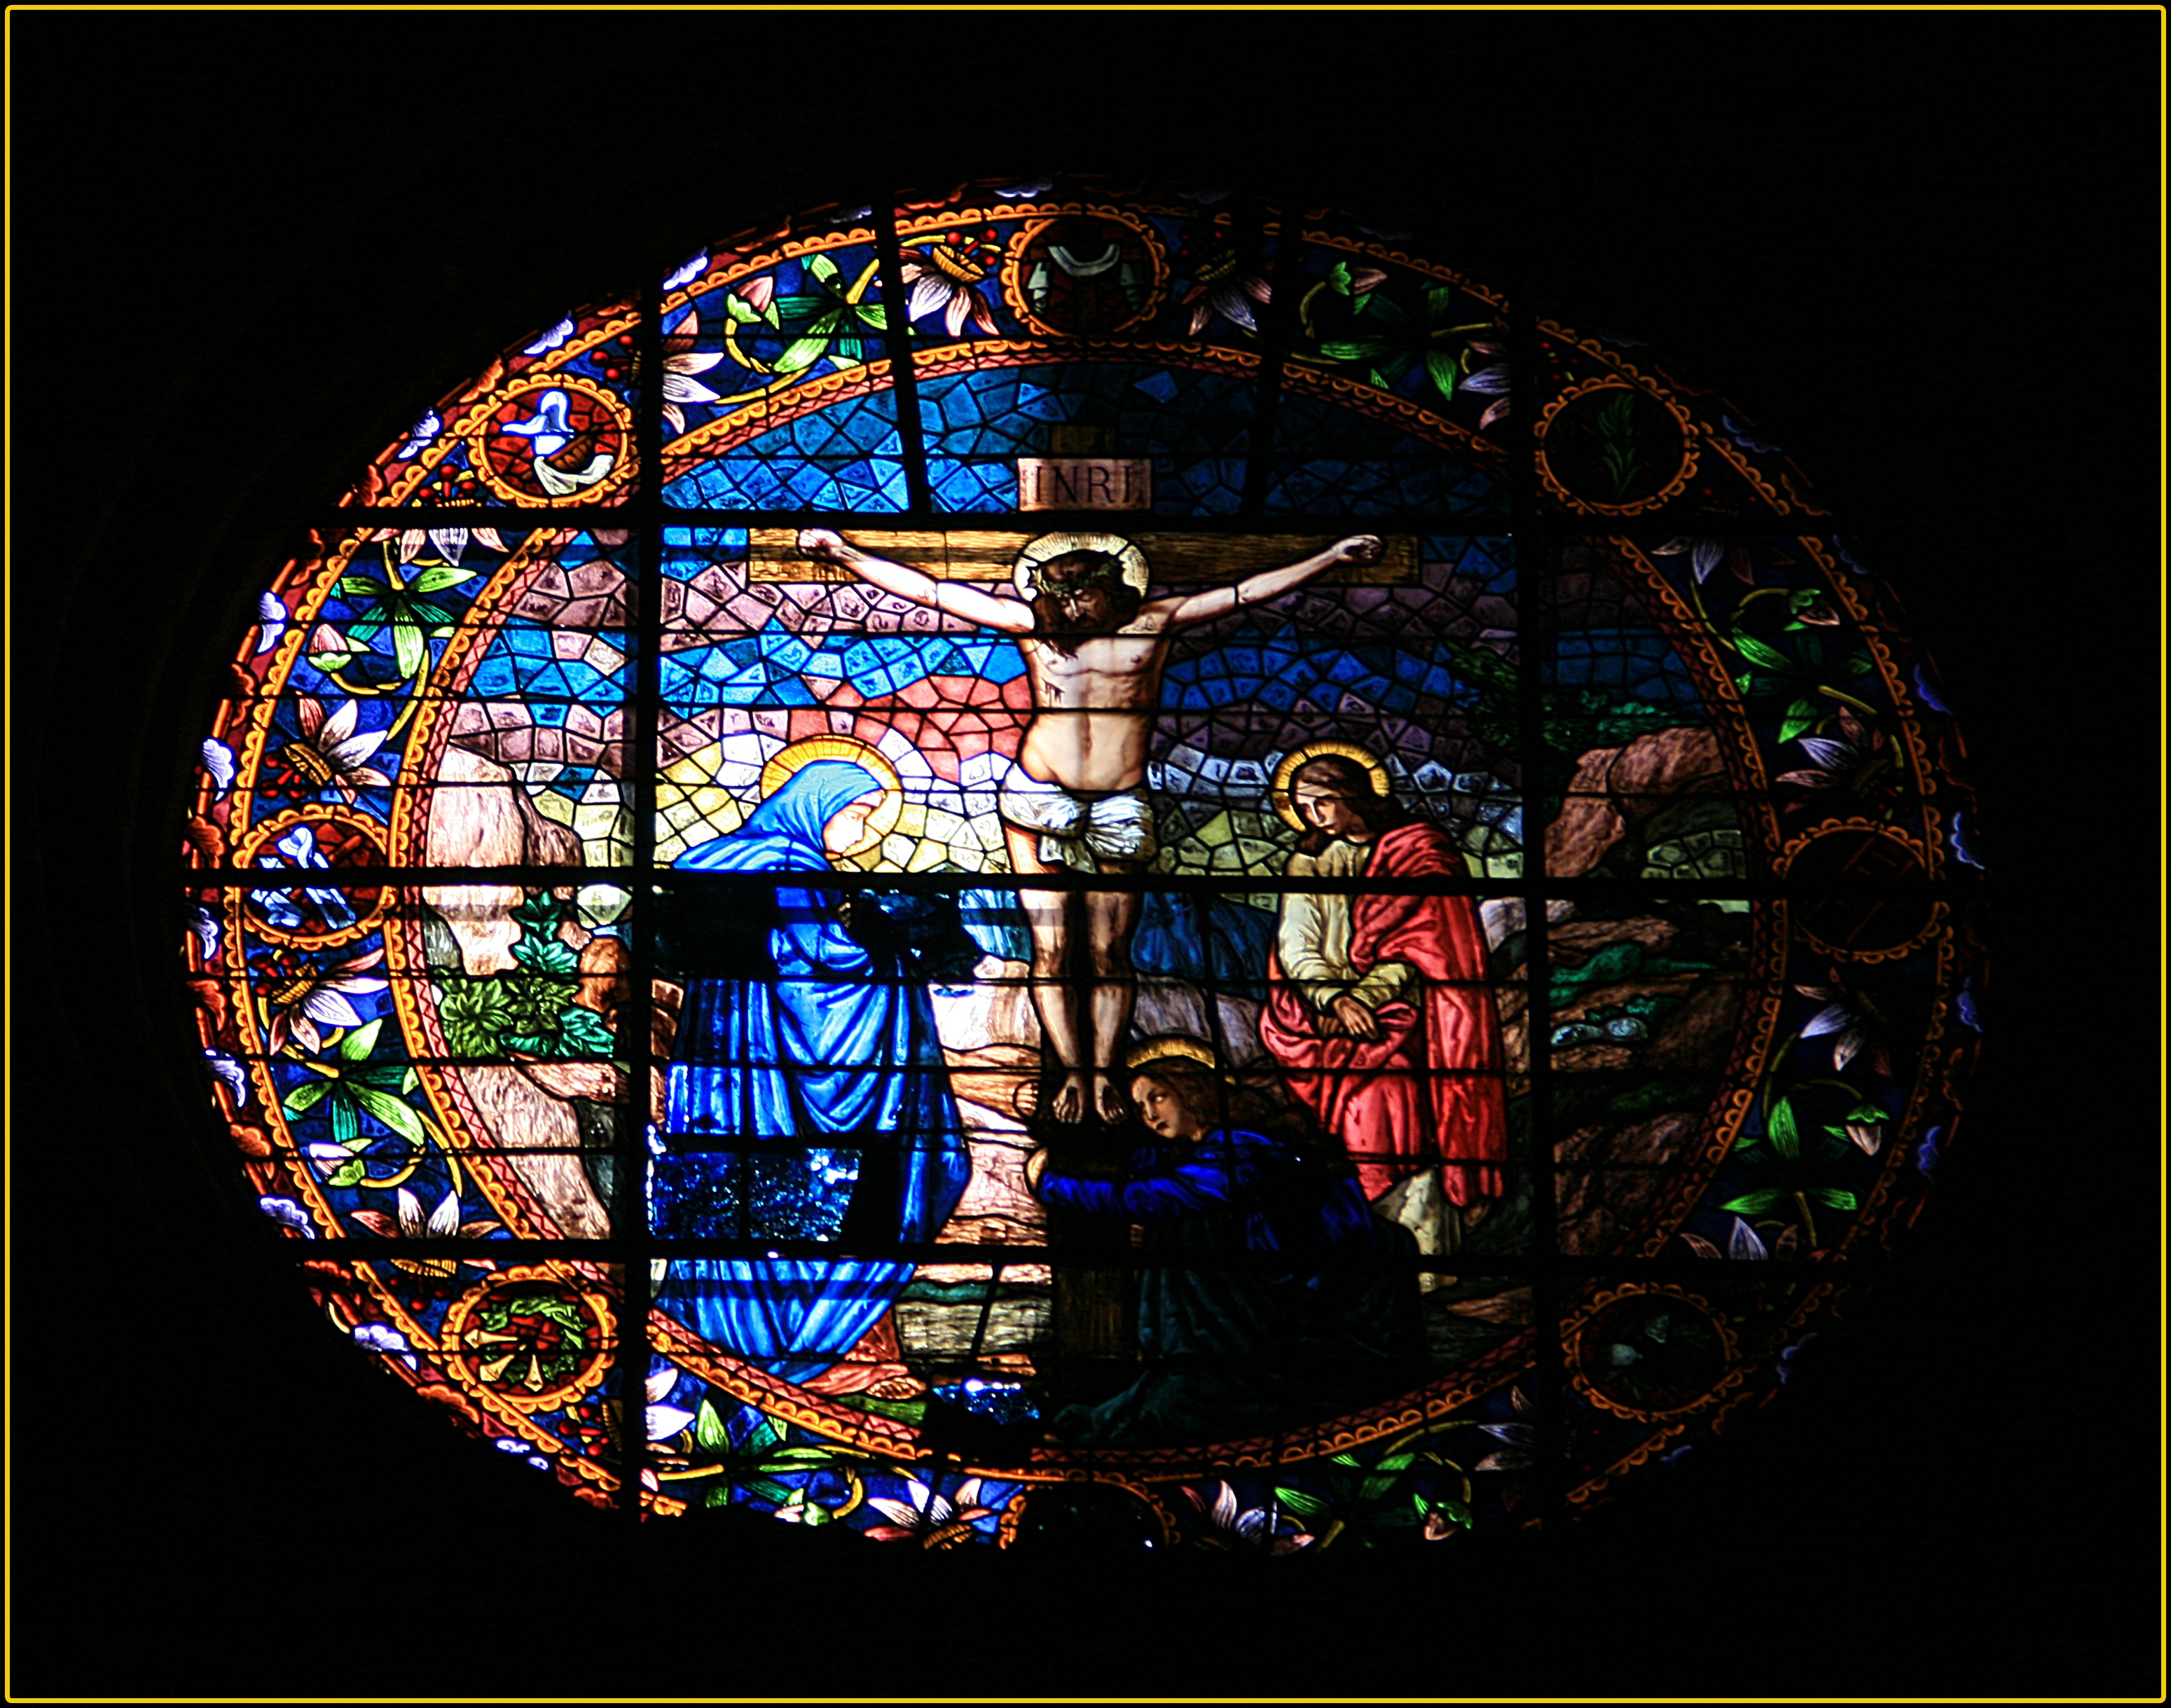
window, glass, material, stained glass, circle, spain, symmetry, magarcia, castillayleon, elburgodeosma, ciudaddeosma, catedraldelburgodeosma, catedraldelaasunci nsoria